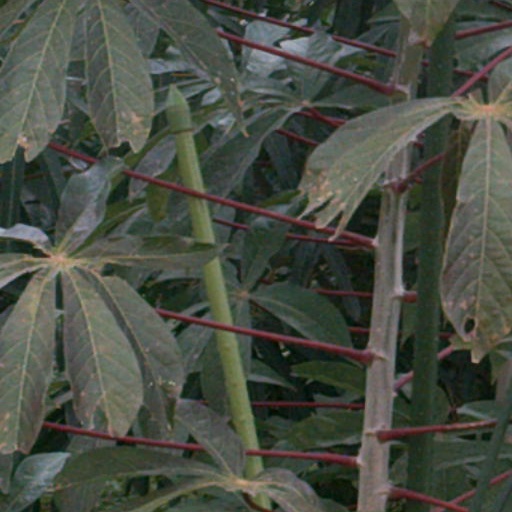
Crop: cassava